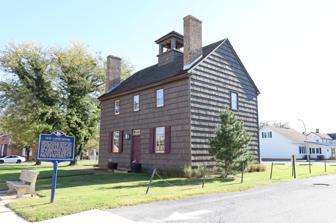
Building: Old Sussex County Courthouse
Country: United States of America
Year built: 1793
United States historic place Old Sussex County Courthouse U.S. National Register of Historic Places The building in 2020 Show map of Delaware Show map of the United States Interactive map showing the location of Old Sussex County Courthouse Location S. Bedford St., Georgetown, Delaware Coordinates 38°41′23″N 75°23′08″W / 38.68972°N 75.38556°W / 38.68972; -75.38556 Area 0.5 acres (0.20 ha) Built 1793 ( 1793 ) Architectural style Georgian NRHP reference No. 71000236 Added to NRHP March 24, 1971 Old Sussex County Courthouse is a historic courthouse located at Georgetown , Sussex County, Delaware .  It was built in 1793, and is a two-story, five-bay, frame structure in a late Georgian style.  It is sheathed in cypress shingles.  It was moved to its present location in 1837 and converted to residential use.  Its former site on The Circle is occupied by the present Sussex County Courthouse . On September 20, 1962, the building and lot were conveyed to the State of Delaware. A major renovation project was undertaken in 1974. The site was added to the National Register of Historic Places in 1971. References